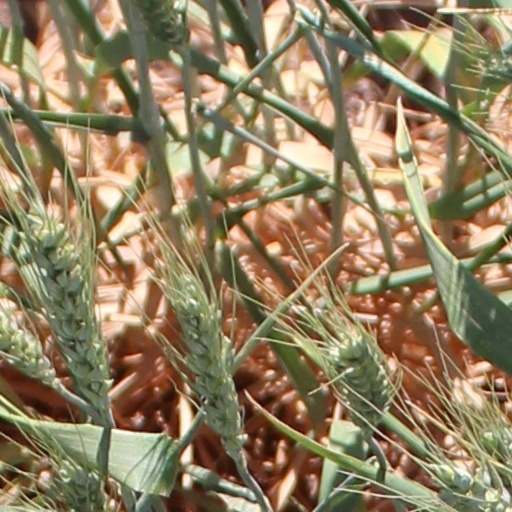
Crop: wheat